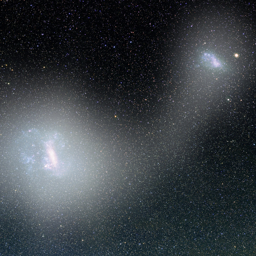
traversing space on a bridge of stars